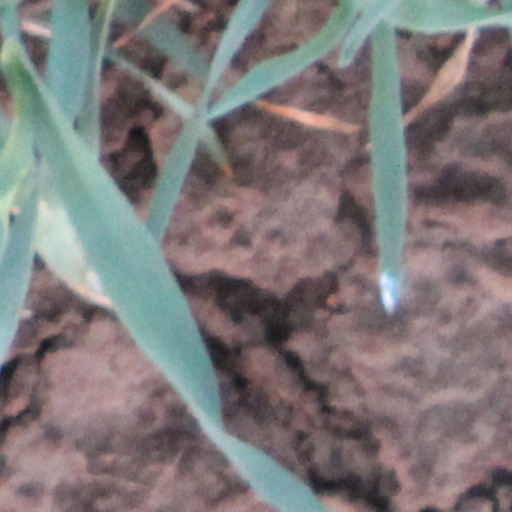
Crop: wheat